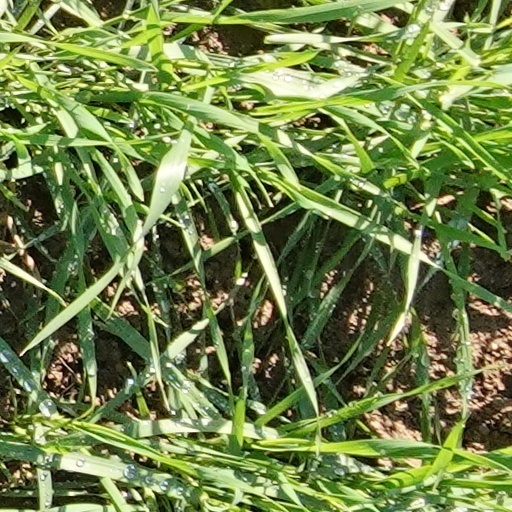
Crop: wheat